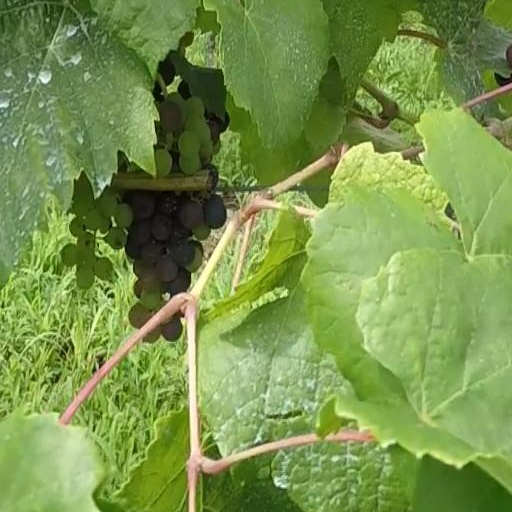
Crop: grape